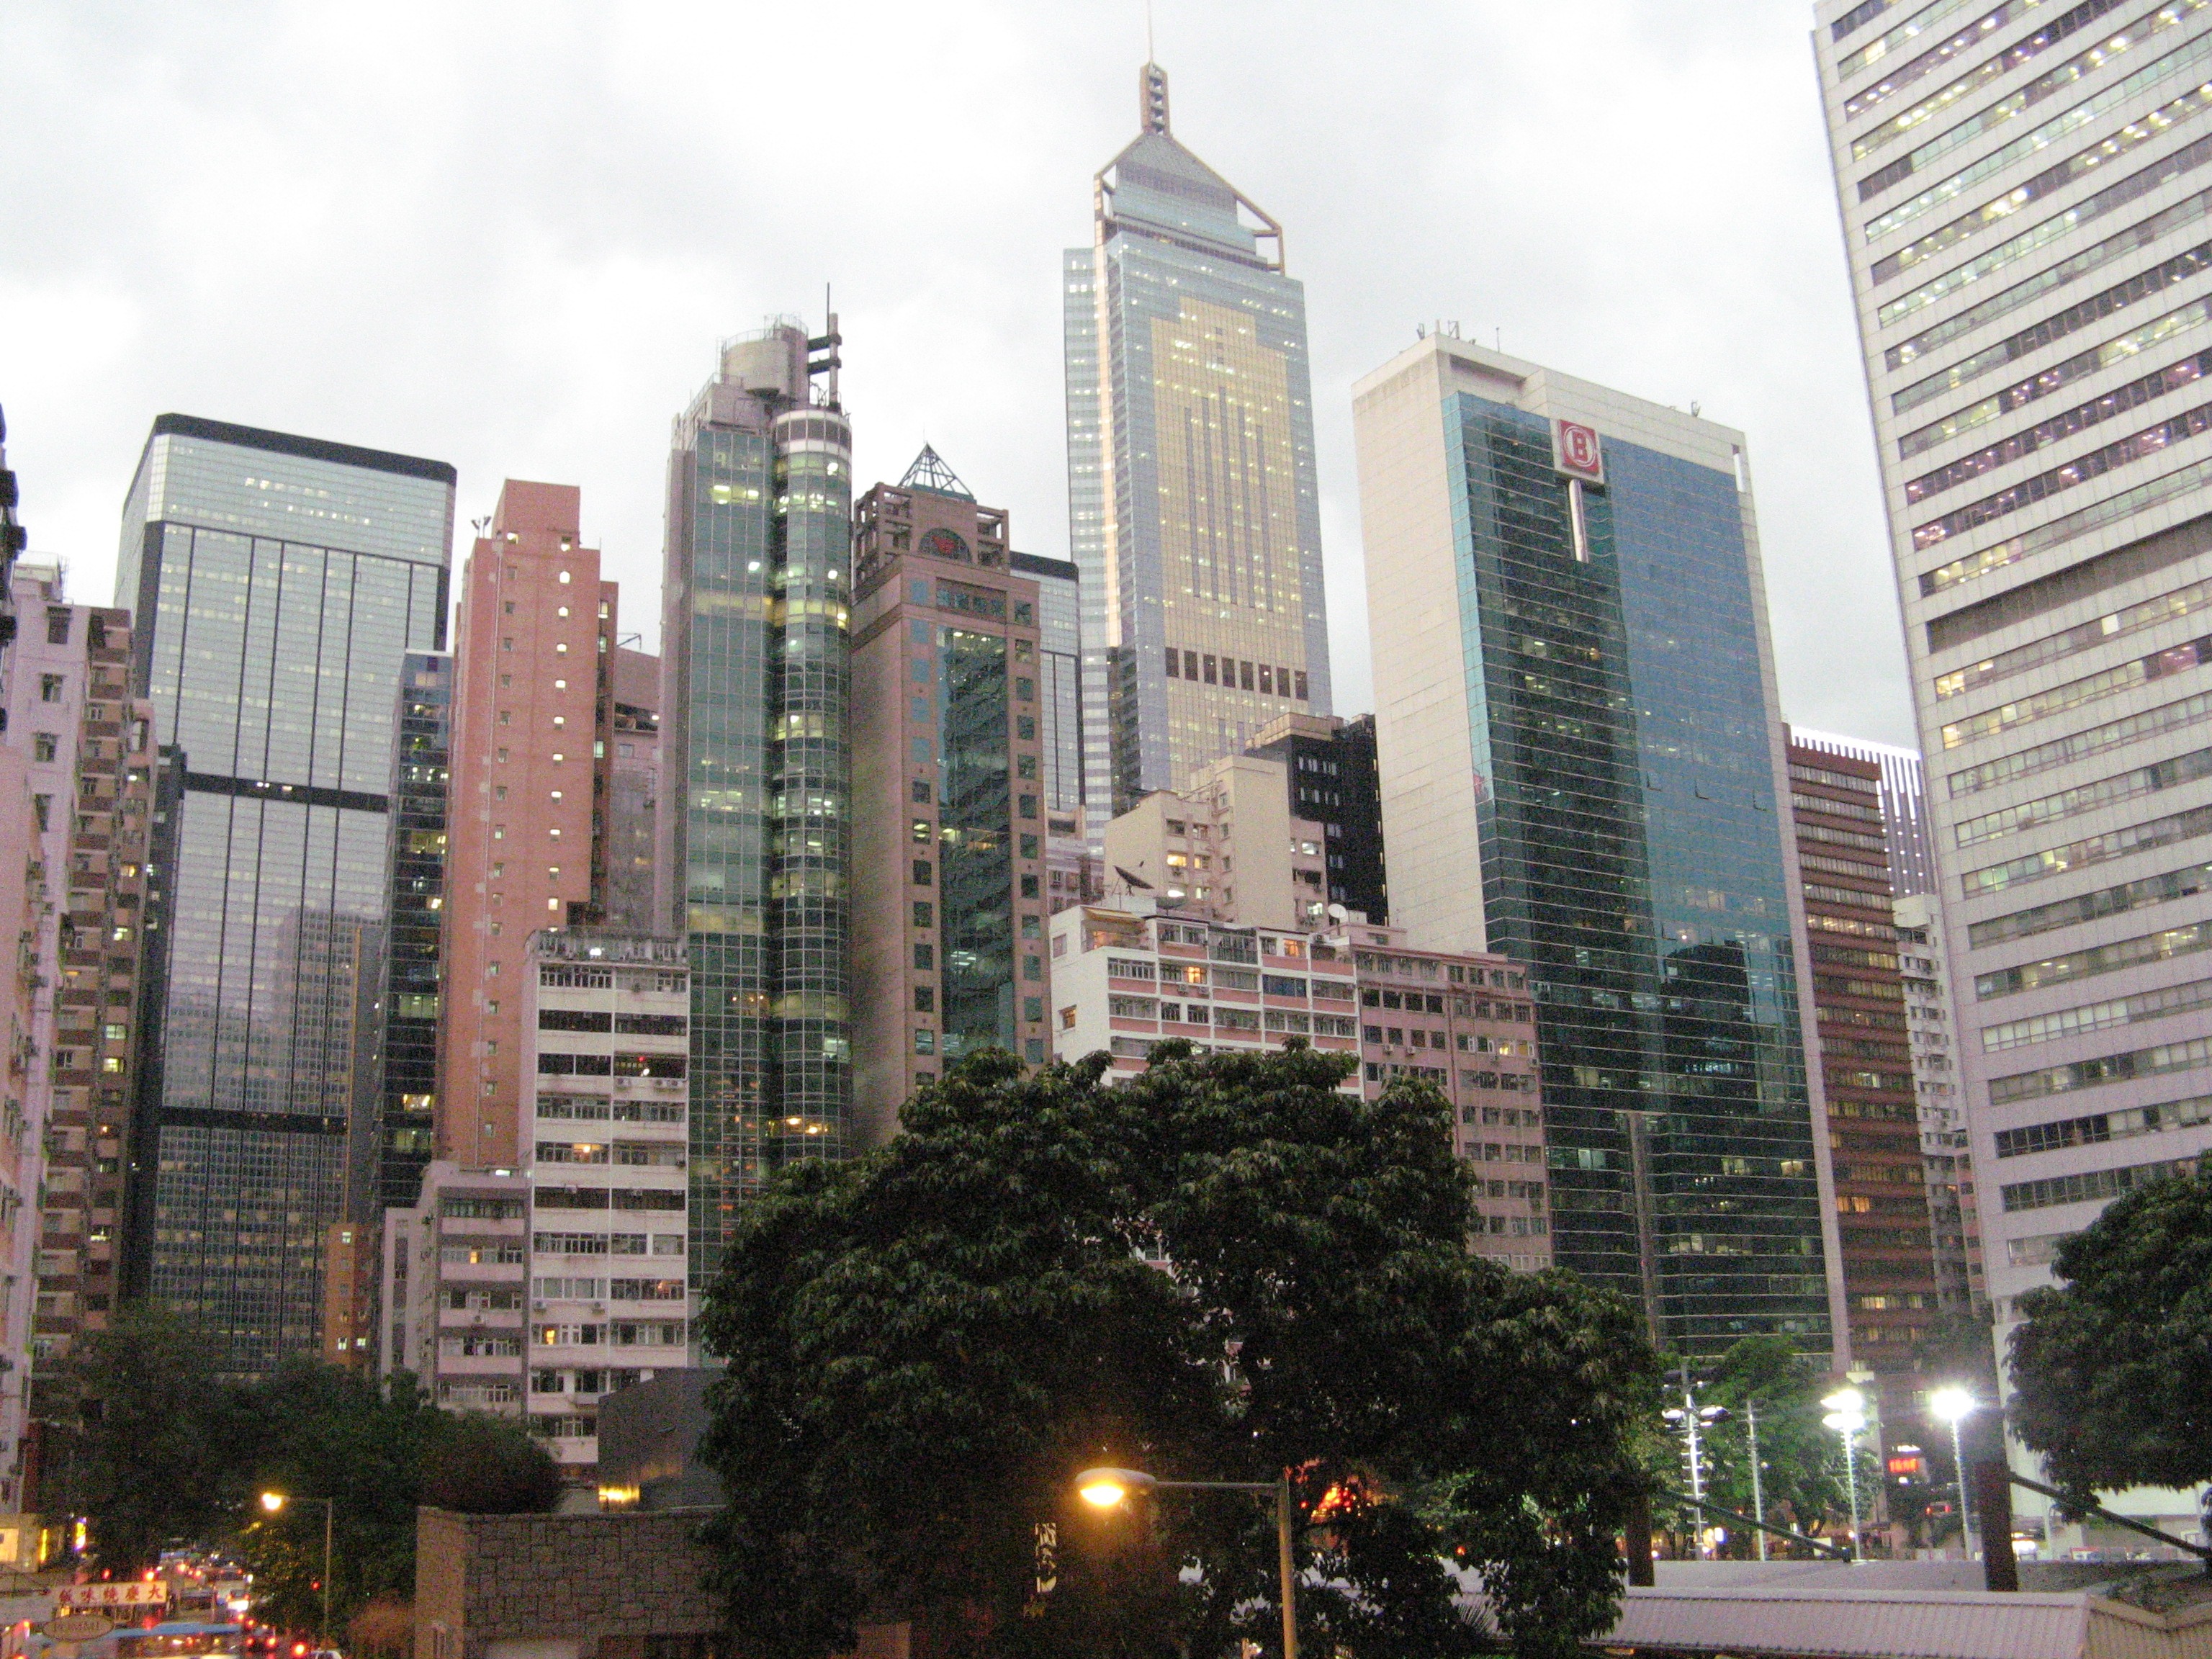
structure, growth, technology, skyline, window, glass, town, view, city, skyscraper, urban, highrise, cityscape, downtown, steel, dusk, construction, pattern, geometric, high, tower, metal, corporate, office, facade, property, exterior, industry, business, tourism, modern, concrete, tower block, hong kong, outdoors, district, skyscrapers, design, buildings, mirror, public, tall, commercial, angle, scene, estate, contemporary, china, shiny, economy, development, financial, metropolis, workplace, progress, condominium, neighbourhood, finance, investment, megalopolis, pane, urban area, residential area, human settlement, metropolitan area